Lipid

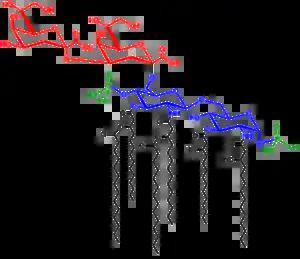
Structure of the saccharolipid Kdo-lipid A. Glucosamine residues in blue, Kdo residues in red, acyl chains in black and phosphate groups in green.

Saccharolipids describe compounds in which fatty acids are linked to a sugar backbone, forming structures that are compatible with membrane bilayers. In the saccharolipids, a monosaccharide substitutes for the glycerol backbone present in glycerolipids and glycerophospholipids. The most familiar saccharolipids are the acylated glucosamine precursors of the Lipid A component of the lipopolysaccharides in Gram-negative bacteria. Typical lipid A molecules are disaccharides of glucosamine, which are derivatized with as many as seven fatty-acyl chains. The minimal lipopolysaccharide required for growth in "E. coli" is Kdo-Lipid A, a hexa-acylated disaccharide of glucosamine that is glycosylated with two 3-deoxy-D-manno-octulosonic acid (Kdo) residues.